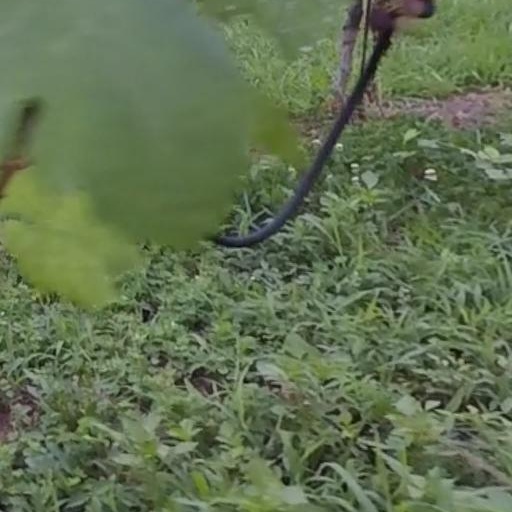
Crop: grape